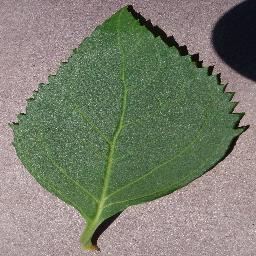
Label: Cherry___healthy